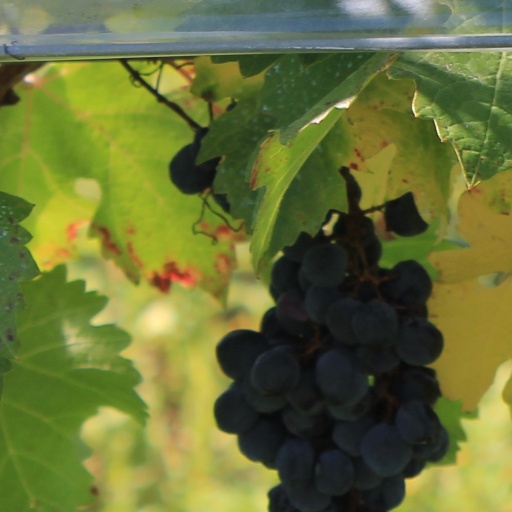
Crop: grape